Armed Reaction II

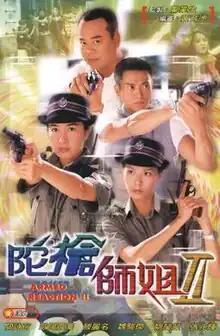
Promo poster

Armed Reaction II is a 2000 Hong Kong modern cop drama produced by TVB. The drama stars Bobby Au-yeung and Esther Kwan as the main leads with Joyce Tang, Marco Ngai, Mimi Chu and Joe Ma in main supporting roles. Original broadcast of the series began on TVB Jade channel from May 29 to July 8, 2000 at 9:30-10:30 p.m. timeslot with 32 episodes total.